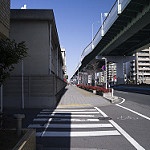
Scene: Outdoor